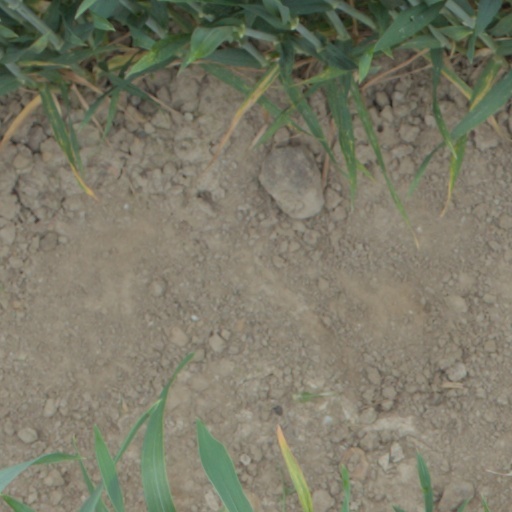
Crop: wheat